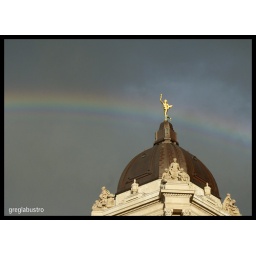
rainbow over golden boy